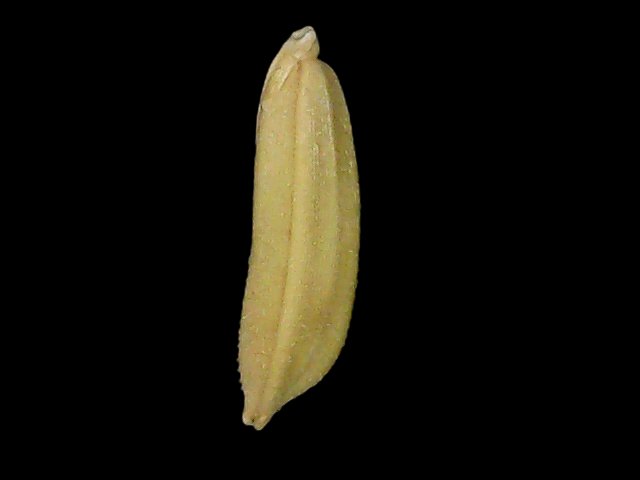
Rice variety: Bd75